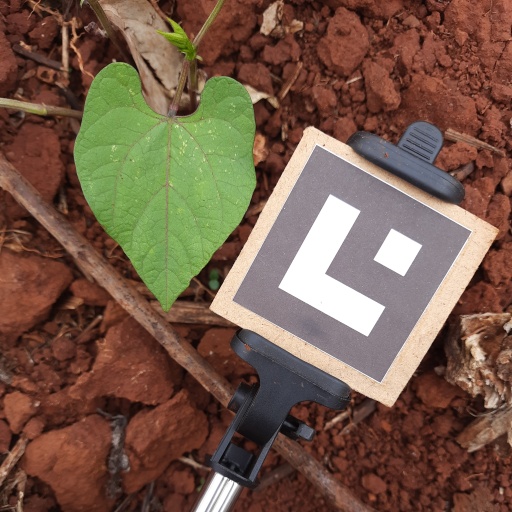
Observations: wavy surface, no eating holes, under shade